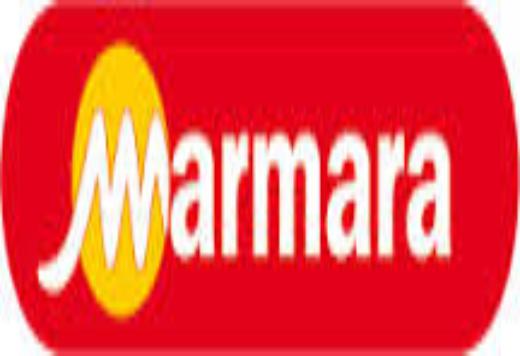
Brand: Marmara
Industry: Others